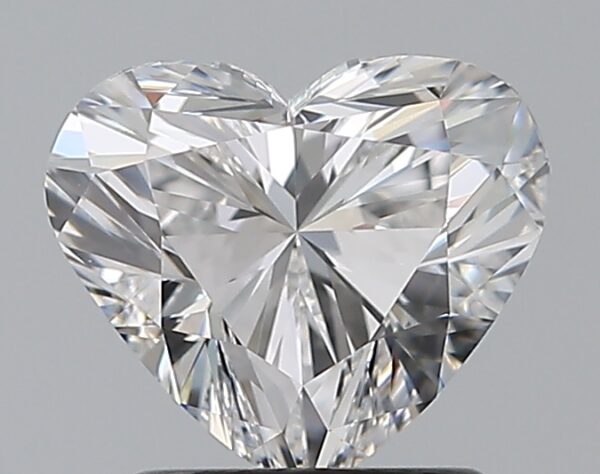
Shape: heart
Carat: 1.5
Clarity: VVS1
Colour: D
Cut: VG
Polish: EX
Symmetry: VG
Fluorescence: ST
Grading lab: GIA
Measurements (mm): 6.78 x 7.83 x 4.82